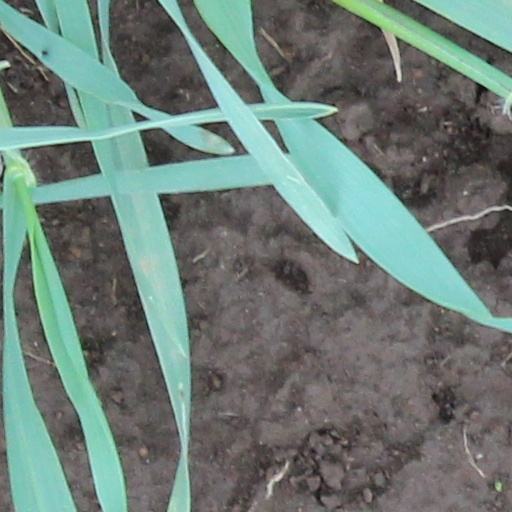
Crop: wheat